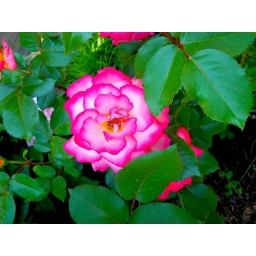
pink rose in varying shades